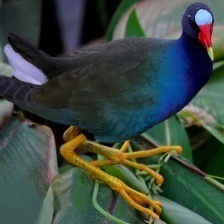
Species: PURPLE GALLINULE
Scientific name: PORPHYRIO MARTINICUS
ImageNet parent category: european_gallinule